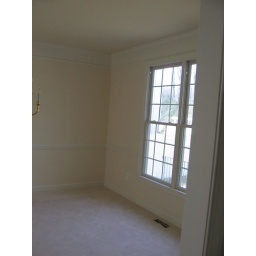
standing in kitchen, looking at dining room